Jazz

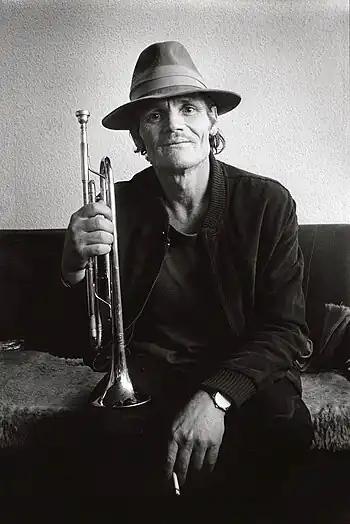
Chet Baker trumpet player and vocalist known for his smooth, lyrical style, Baker was a key figure in the West Coast jazz scene, particularly in the 1950s. His album Chet Baker Sings is iconic.

From 1920 to 1933, Prohibition in the United States banned the sale of alcoholic drinks, resulting in illicit speakeasies which became lively venues of the "Jazz Age", hosting popular music, dance songs, novelty songs, and show tunes. Jazz began to get a reputation as immoral, and many members of the older generations saw it as a threat to the old cultural values by promoting the decadent values of the Roaring 20s. Henry van Dyke of Princeton University wrote, "... it is not music at all. It's merely an irritation of the nerves of hearing, a sensual teasing of the strings of physical passion." "The New York Times" reported that Siberian villagers used jazz to scare away bears, but the villagers had used pots and pans; another story claimed that the fatal heart attack of a celebrated conductor was caused by jazz.